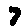
Label: 7